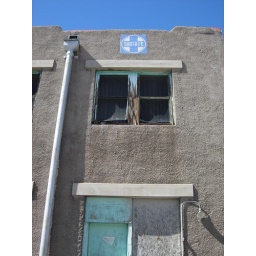
This building near the Albuquerque depot has seen better days. Turquoise blue is a common color around here.